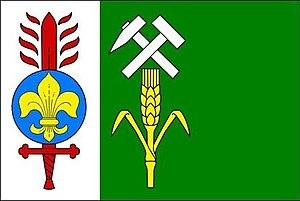
Meclov est une commune du district de Domažlice, dans la région de Plzeň, en Tchéquie. Sa population s'élevait à 1 147 habitants en 2017.